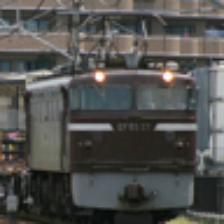
Label: NonHuman